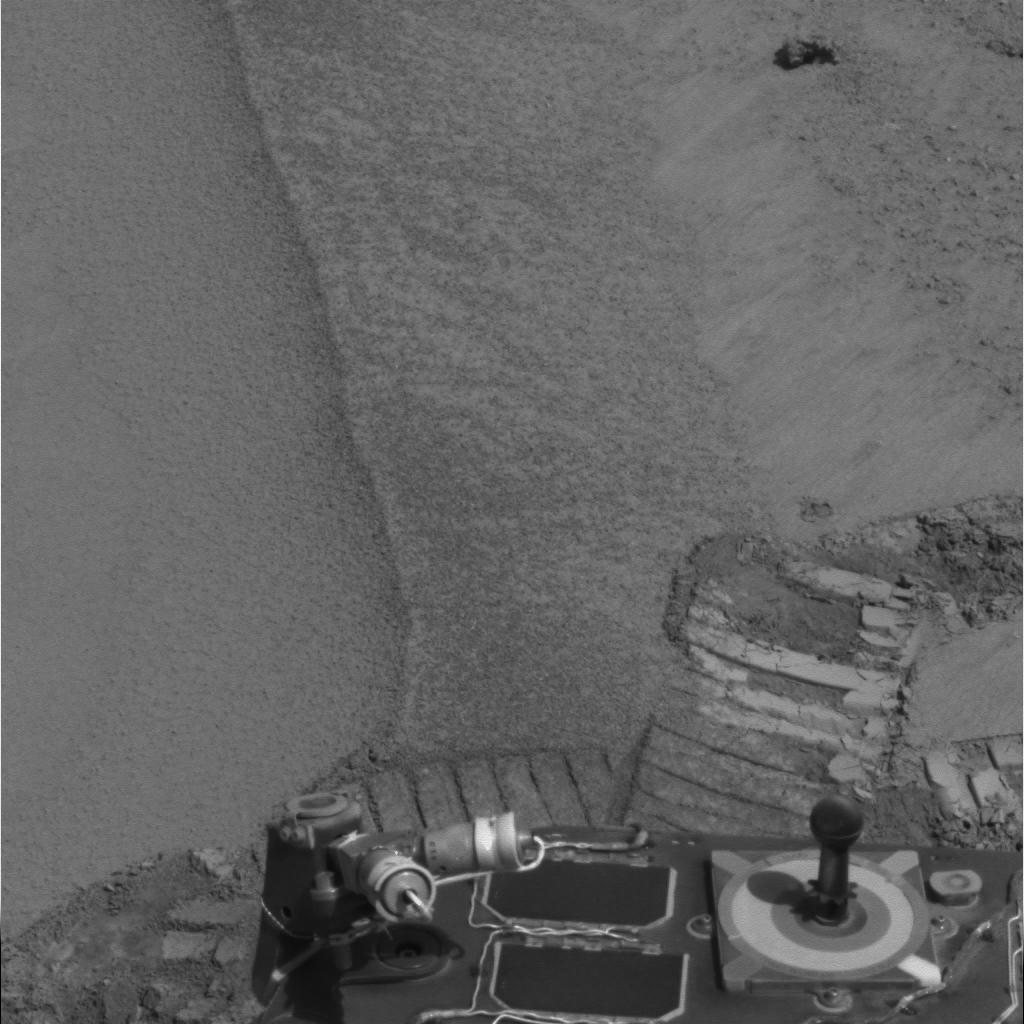
Surface features visible: Rover Deck, Pancam Calibration Target, Clasts, Bright Soil, Dunes/Ripples, Soil, Spherules, Nearby Surface, Rover Parts